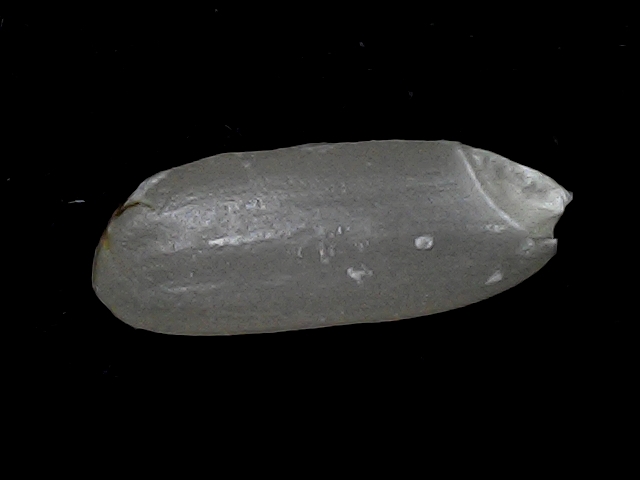
Rice variety: BD95